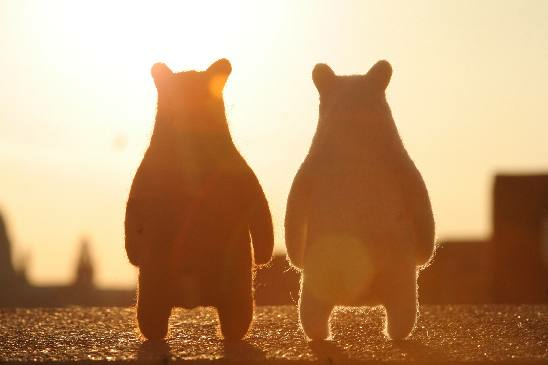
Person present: No